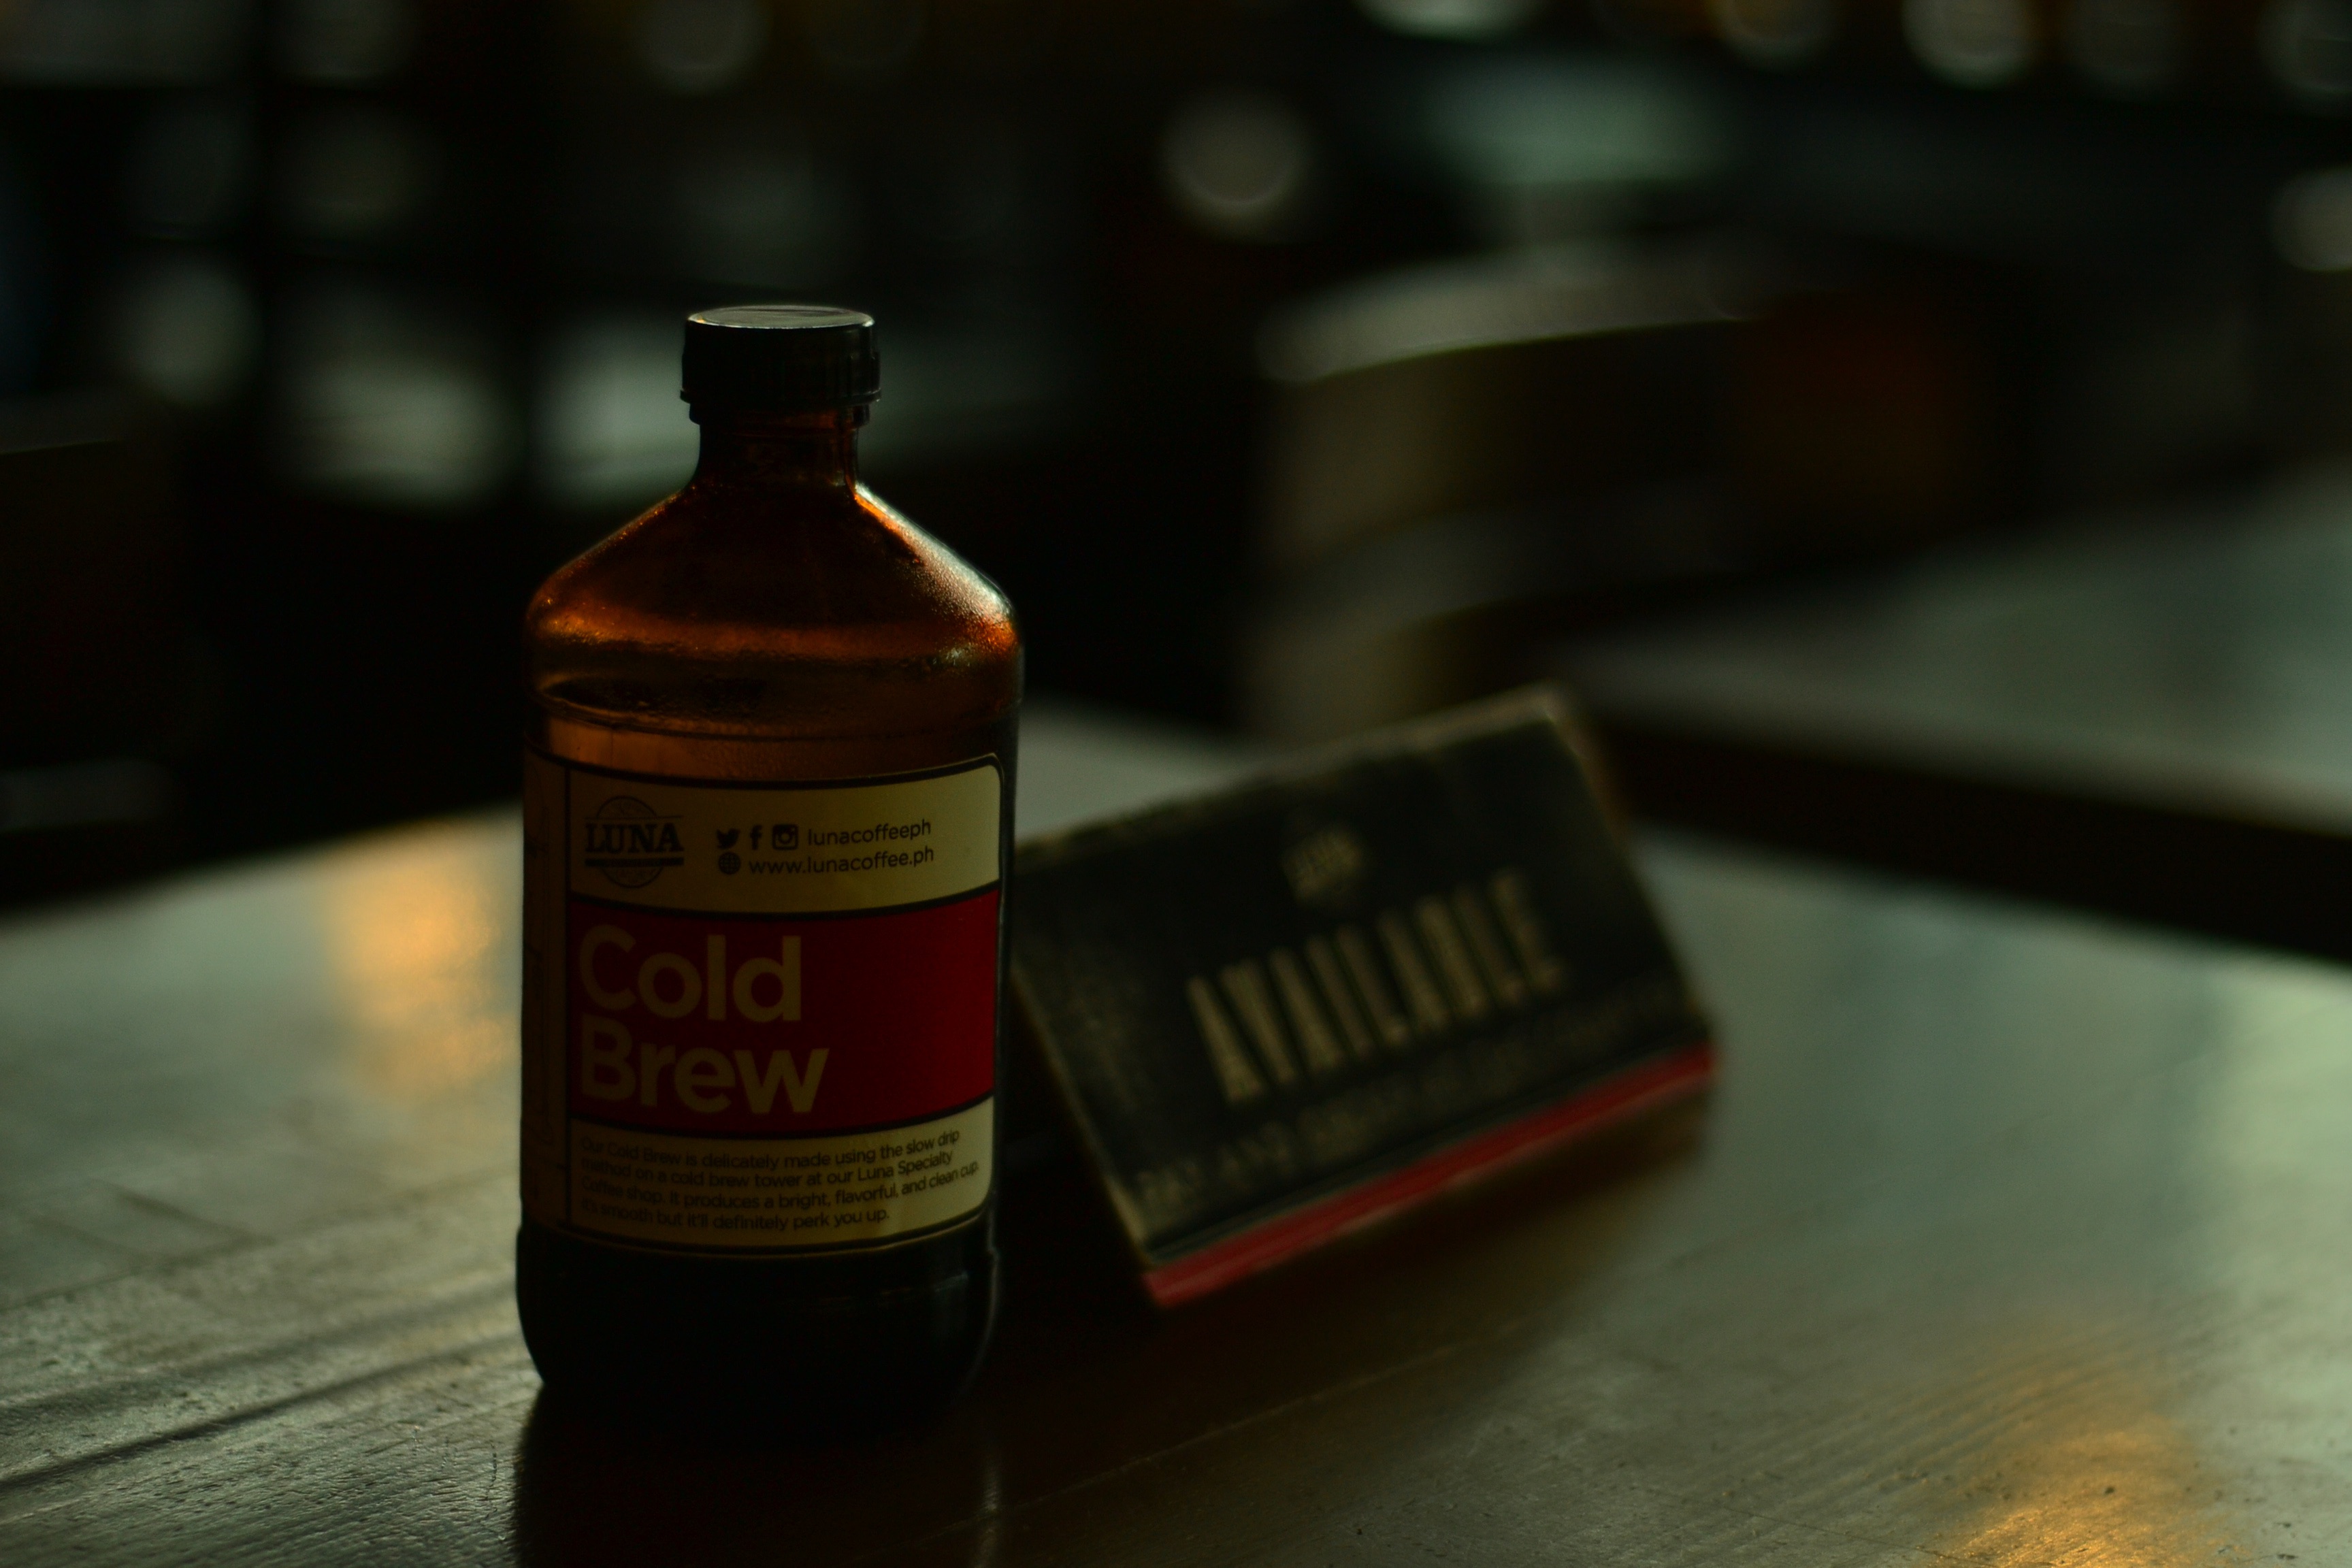
color, drink, black, beer, alcohol, whisky, liqueur, alcoholic beverage, distilled beverage